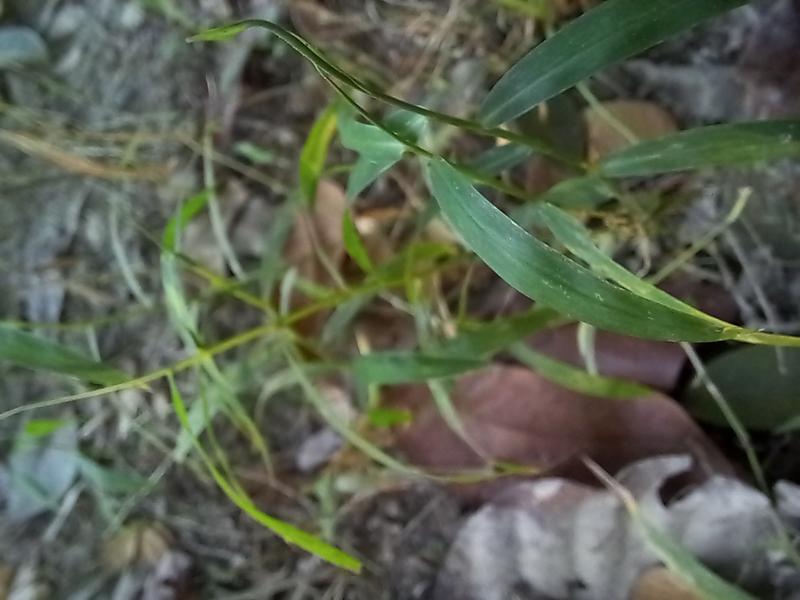
Weed species: Panicum repens